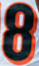
Number: 8